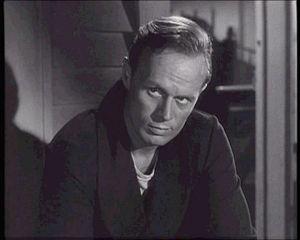
Richard Widmark, né le 26 décembre 1914 à Sunrise et mort le 24 mars 2008 à Roxbury, est un acteur et producteur de cinéma américain.